Protein contact map

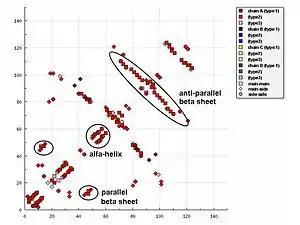

In representations of the HB plot, characteristic patterns of secondary structure elements can be recognised easily, as follows: